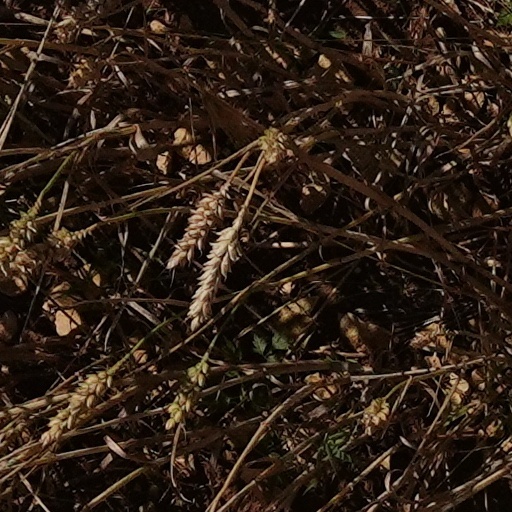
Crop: wheat